Placemaking

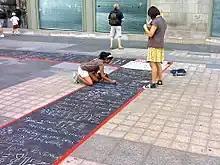
Community placemaking on the streets of Chicago.

Triangulation, simply put, is the strategic placement of amenities, such that they encourage social interaction, and are used more frequently. For example, "if a children's reading room in a new library is located so that it is next to a children's playground in a park and a food kiosk is added, more activity will occur than if these facilities were located separately."